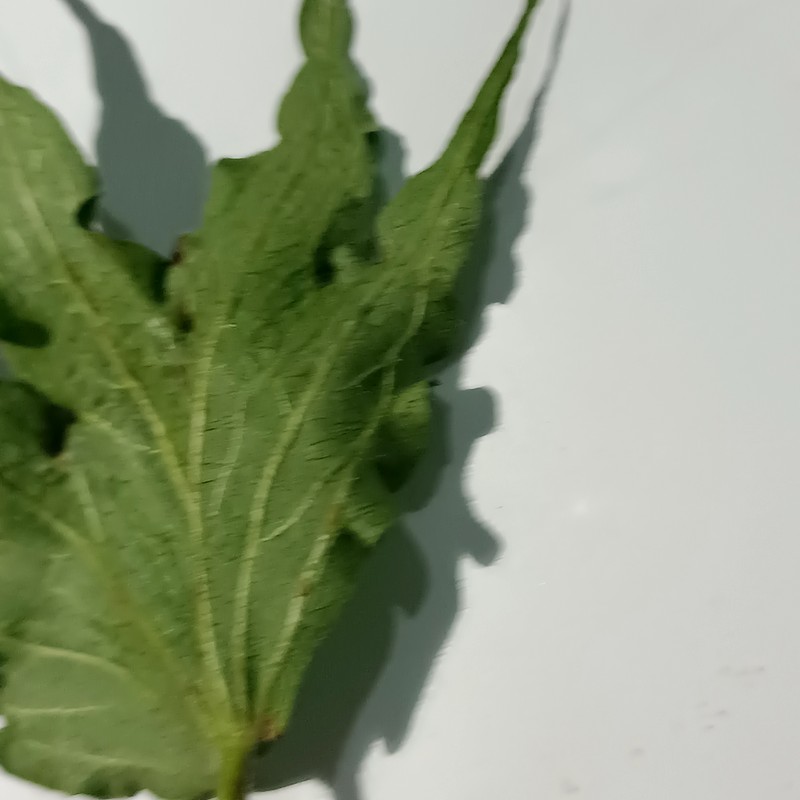
Label: Herbicide Growth Damage